List of Working!! episodes

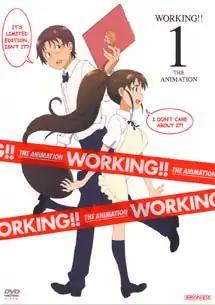
Working!! DVD volume 1 cover

"Working!!" is an anime television series adapted from the four-panel comic strip manga series of the same title by Karino Takatsu. It was written and directed by Yoshimasa Hiraike and produced by A-1 Pictures. Chief animator Shingo Adachi also served as the character designer and Yōta Tsuruoka of Rakuonsha was the sound director. The story follows 16-year-old Sōta Takanashi who gets a part-time job working at the family restaurant Wagnaria. Sōta finds the people he works with have many quirks, himself included.